Alvis Stalwart

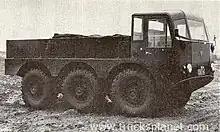
The very first Alvis Project Vehicle for a 5-ton off-road truck - PV1. Also known as The Beast

The Stalwart is a frameless vehicle with an all welded waterproof hull - the hull forms a punt chassis. The engine is situated under the load deck in the rear of the hull and the gearbox with transfer box and differential forward of this. The load deck is open-topped with large drop-down panels on either side and rear. Waterproof seals ensure that these will not leak when in the water. The cab has the driver's position in the centre, and a seat for a passenger on the left side of the cab or either side on some models. The cab can only be entered through roof hatches. The dropping side windows are emergency escape hatches.